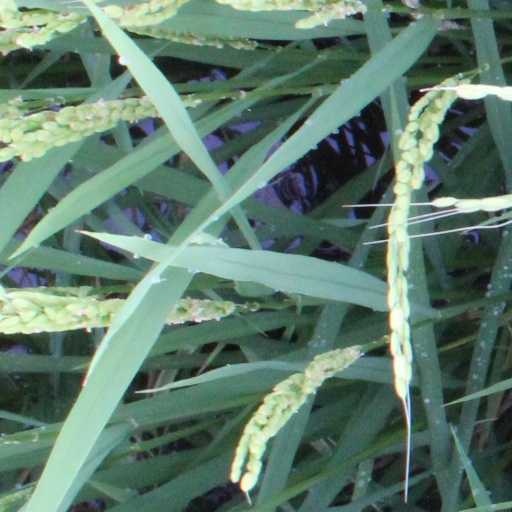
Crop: rice